2016 Thailand Five's

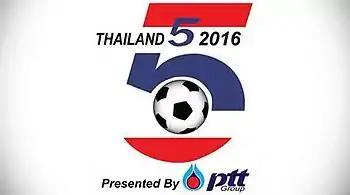

The 2016 Thailand Five's (Thai:) is an international futsal competition. It was organized by the "Football Association of Thailand" or the FAT. The tournament is set to be a round-robin format with all matches being held at the Bangkok Arena in Bangkok, Thailand on 20 to 23 August.